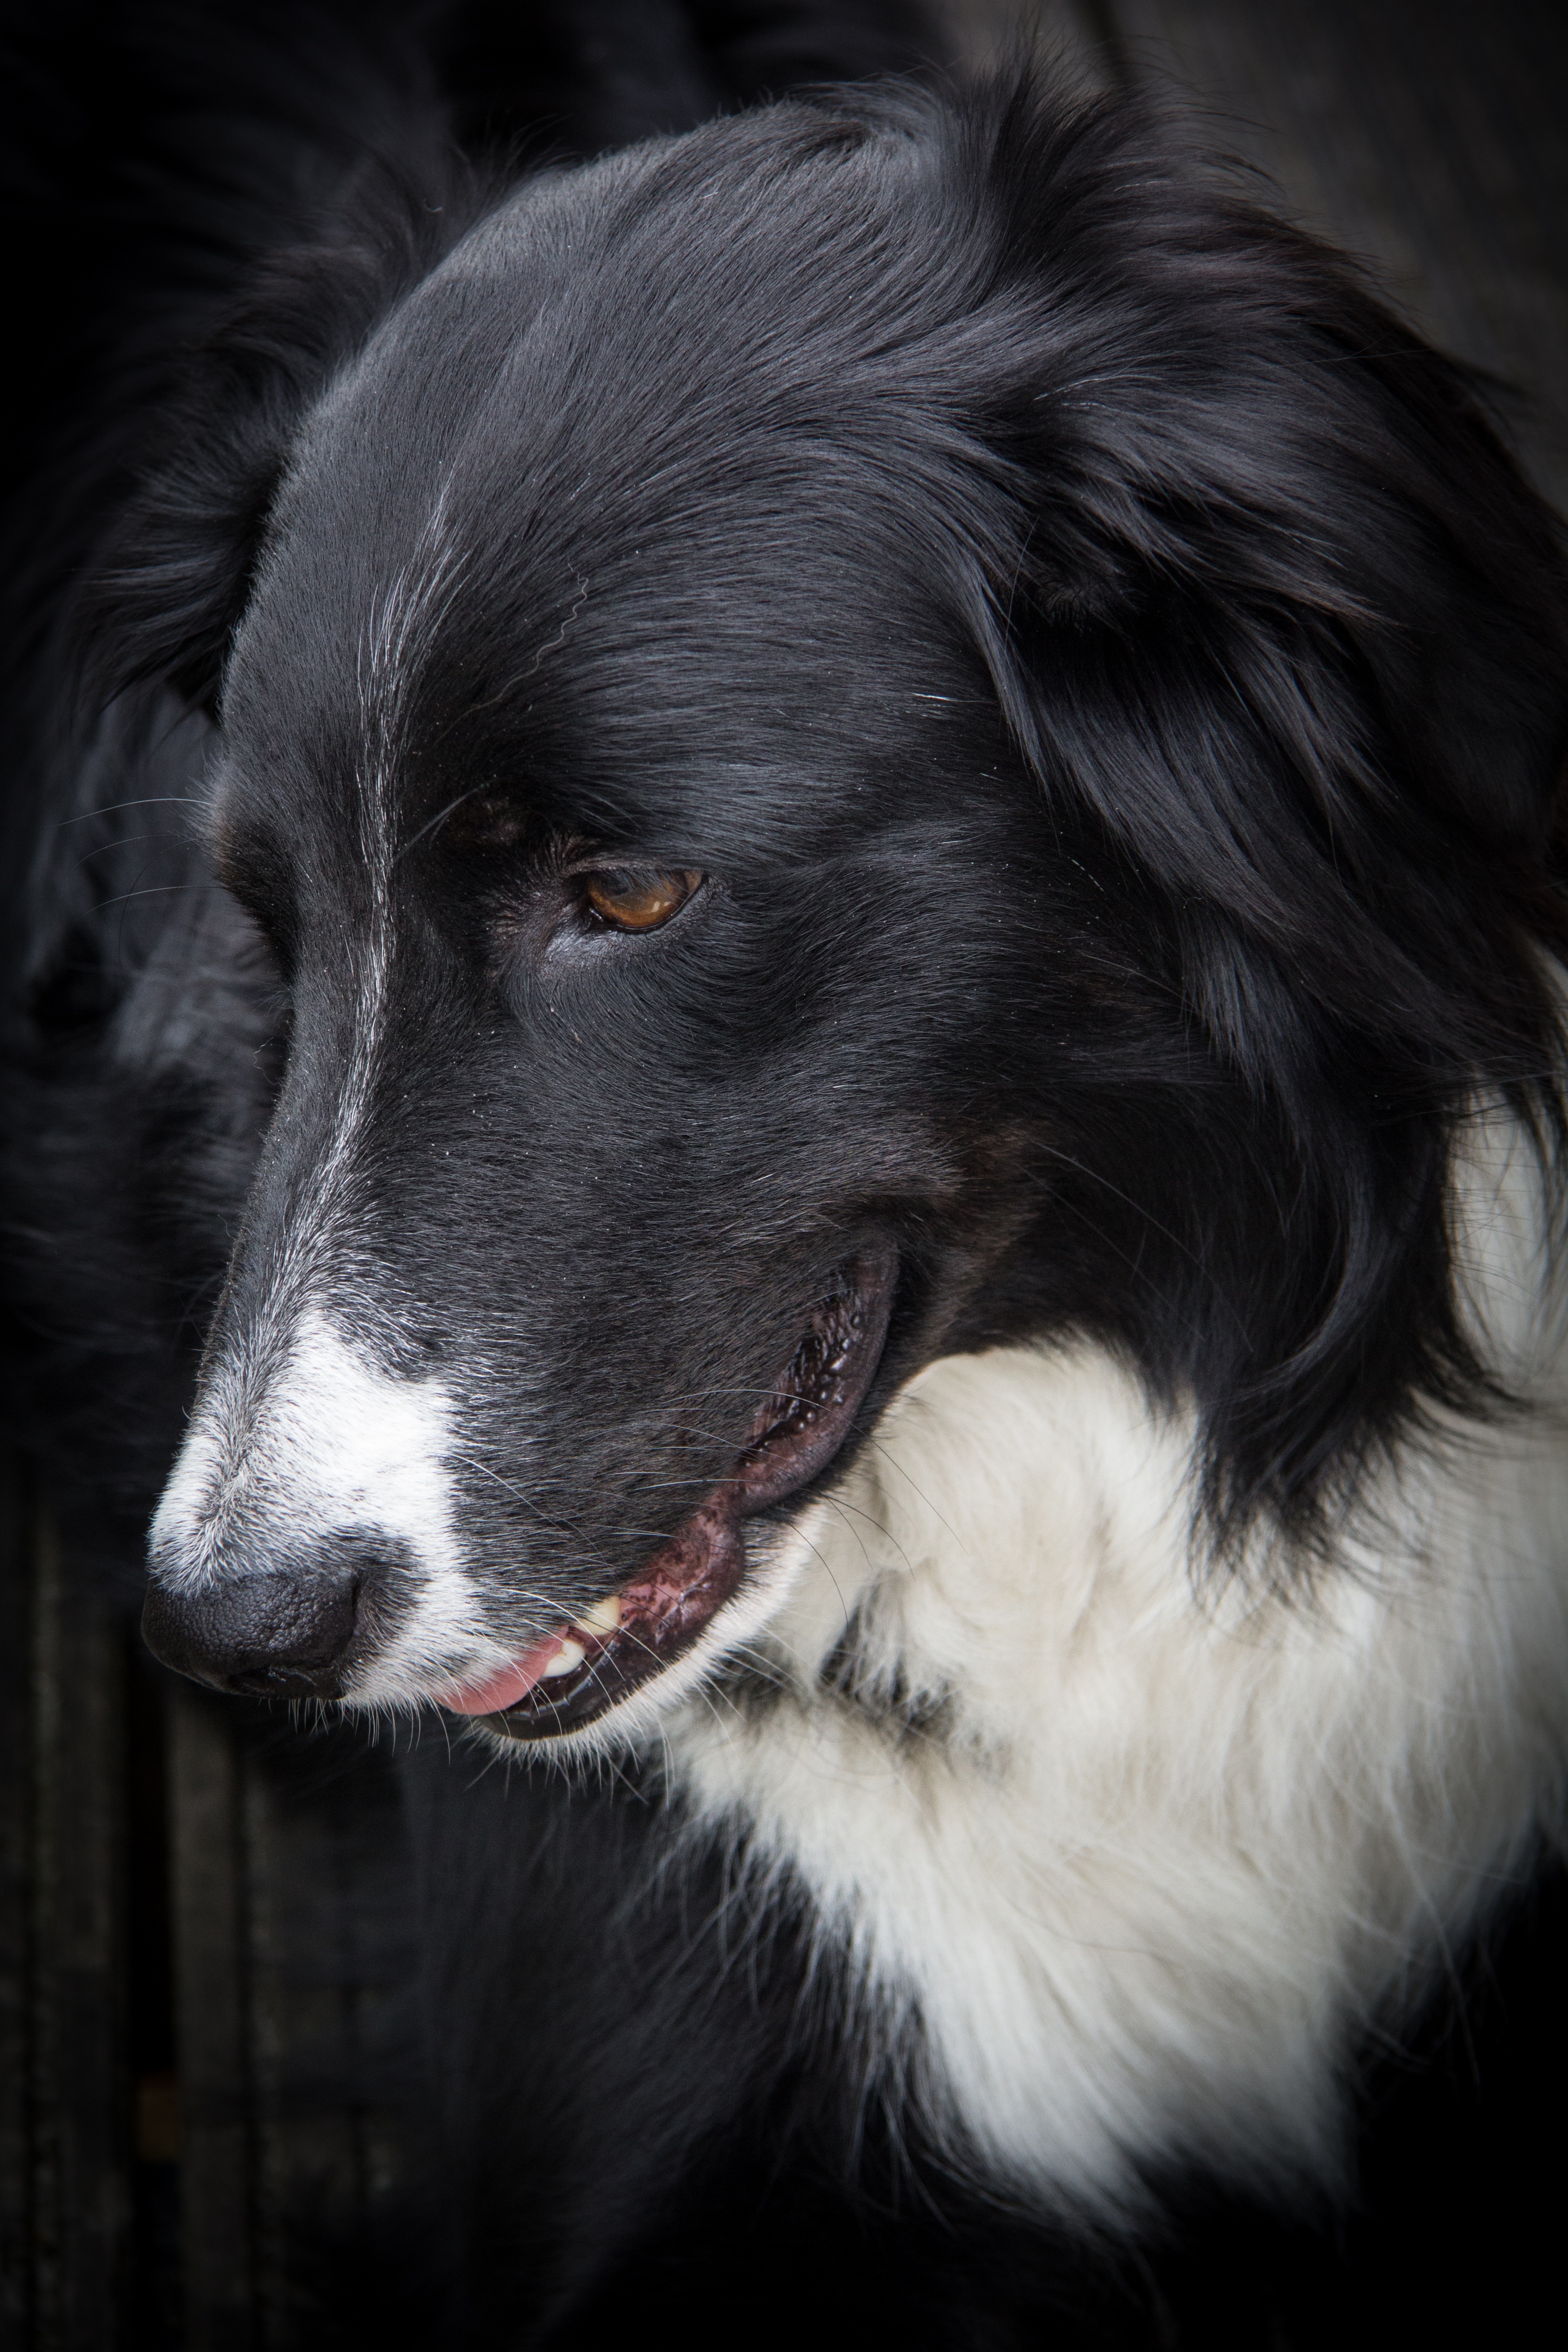
black and white, white, puppy, dog, animal, pet, mammal, black, monochrome, black white, border collie, vertebrate, dog breed, dog like mammal, stabyhoun